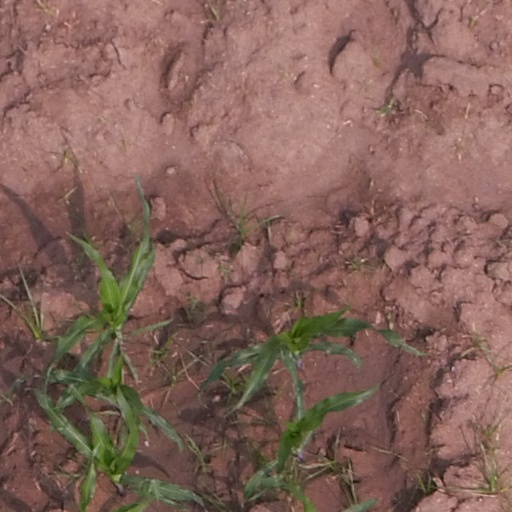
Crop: maize; corn